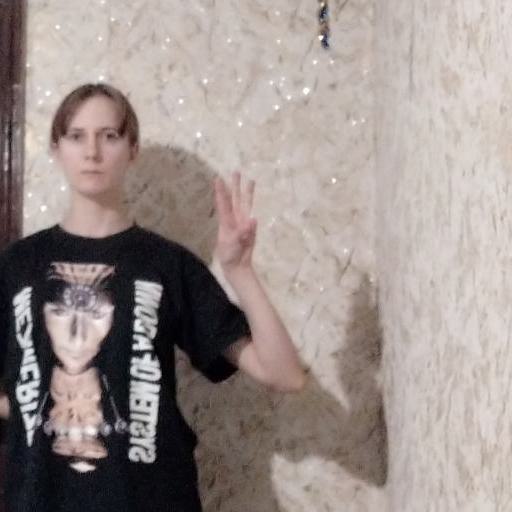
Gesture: three